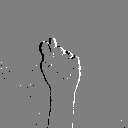
ASL letter: t